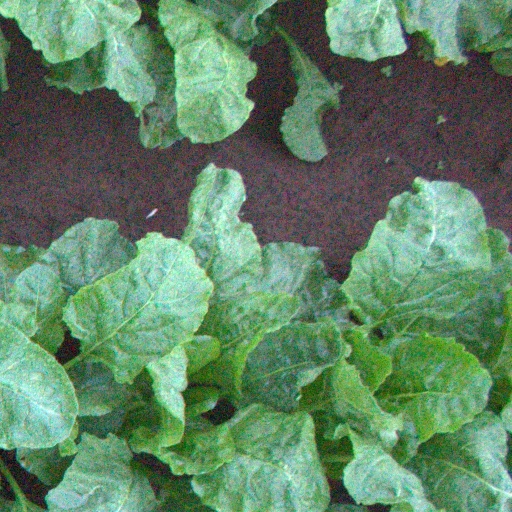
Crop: sugar beet